Surya Shekhar Ganguly

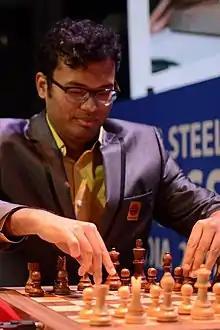

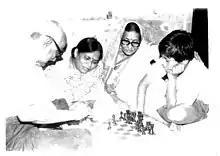
Childhood photo

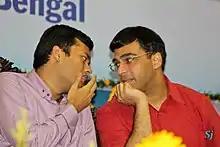

Ganguly was born 24 February 1983 in Kolkata. His grandfather, the late Anil Basumallick, taught him chess at the age of 5. Soon he became very popular in chess circles of Kolkata as he was the youngest player in most tournaments taking place during those days and also won prizes. In 1991, at the age of 8, he won both the Indian National U-10 and U-12 Championships. He won these Championships again in 1992 and 1995.